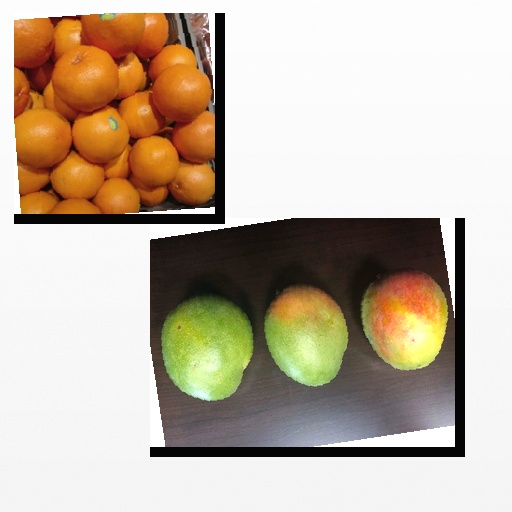
Food items: red_grapefruit, mango